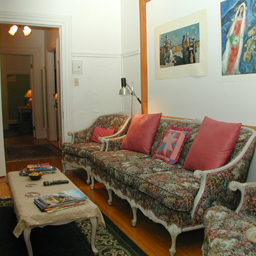
Room type: livingroom